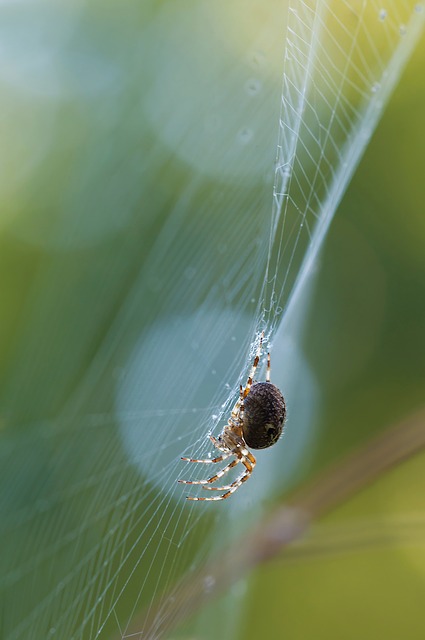
Label: ragno